Cape cart

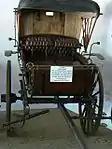

A cape cart is a two-wheeled four-seater carriage drawn by two horses and formerly used in South Africa. Equipped with a bowed canvas or leather hood, it was used to carry passengers and mail in the days before railways and was one of the fastest means of transport available in the region. Cape carts were developed during the Boer War as a safe way to travel across even rough terrain. The name comes from the Cape of Good Hope.